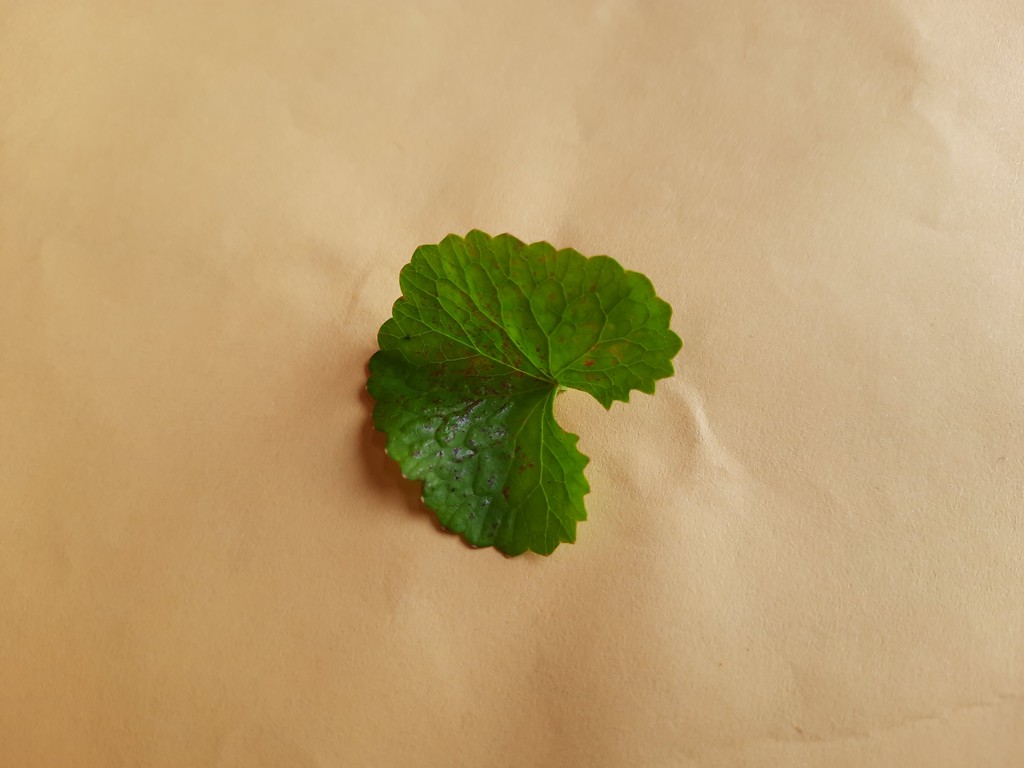
Label: Unhealthy